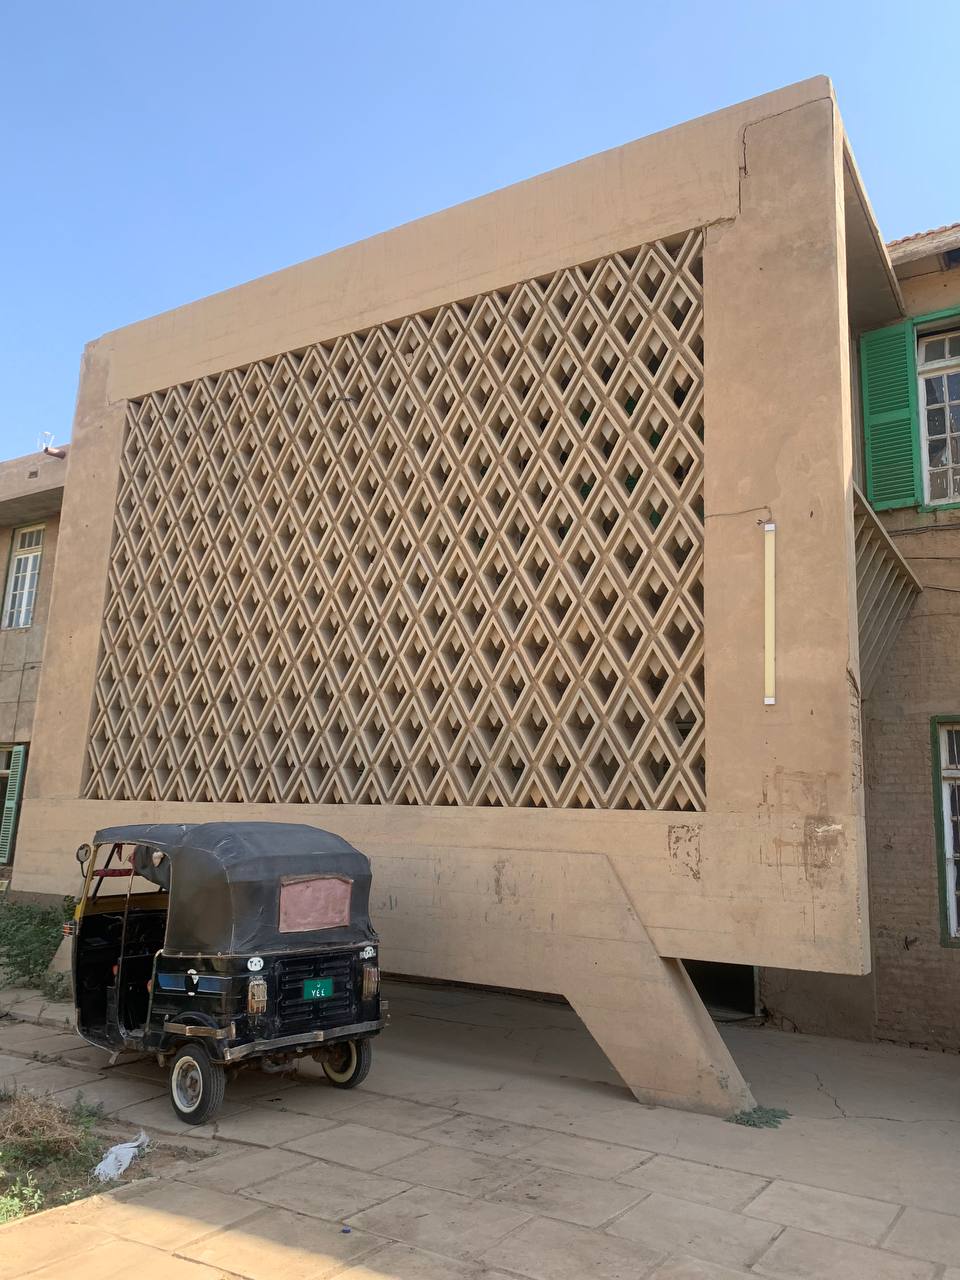
الوصف بالفصحى: مبنى قديم بزخرفة شبكية وأمامه «ركشة»
الوصف بالعامية السودانية: مبنى قديم بزخرفة شبكية وركشة قدامو
التصنيف: Urban & City Life
التصنيف الفرعي: Historic Architecture